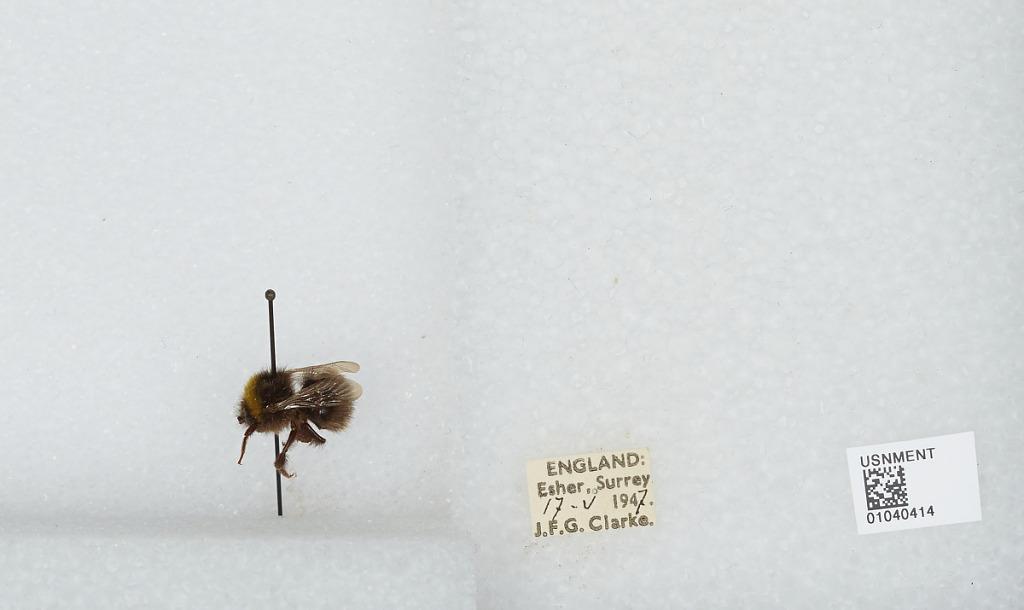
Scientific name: Bombus (Pyrobombus) pratorum (Linnaeus)
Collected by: J. Clarke
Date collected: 1947-5-17
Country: United Kingdom
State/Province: England
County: Surrey
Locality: Esher
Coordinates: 51.3692, -0.365